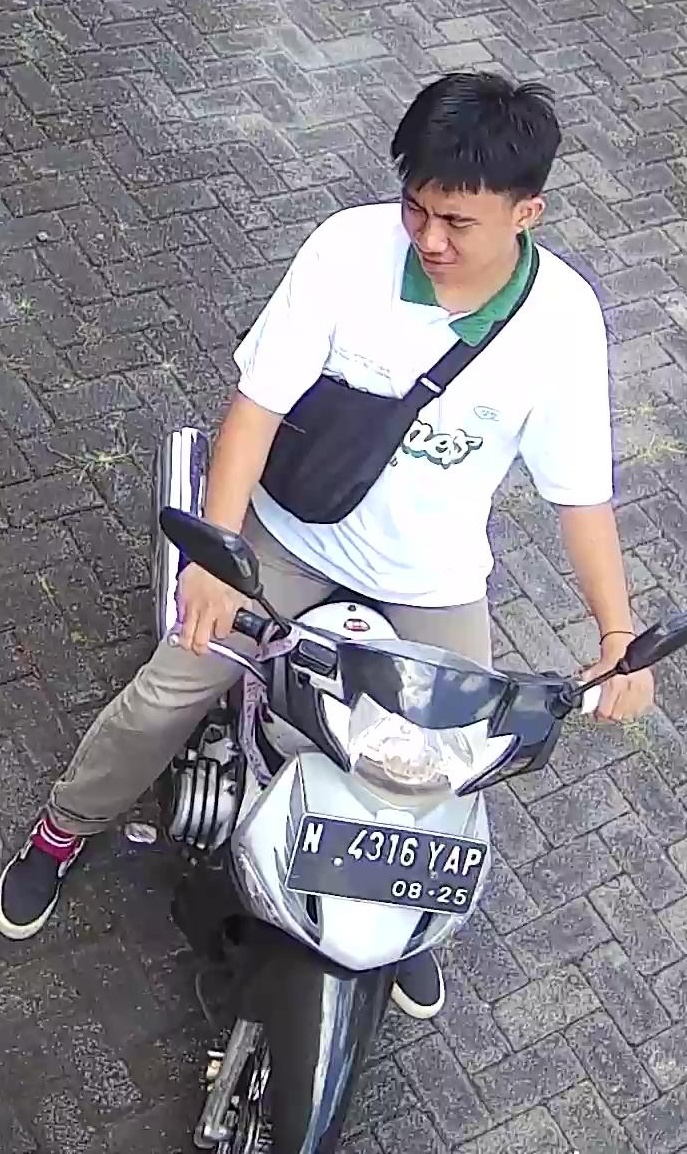
person-with-helmet: 0
person-without-helmet: 1